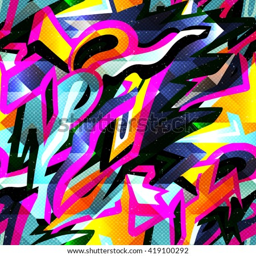
graffiti bright psychedelic seamless pattern on a black background